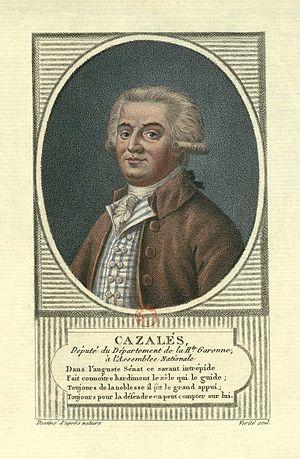
Jacques Antoine Marie de Cazalès, (1758-1805), Député de la noblesse de Haute-Garonne aux Etats-Généraux.
Jacques Antoine Marie de Cazalès, né 1ᵉʳ février 1758 à Grenade et mort le 25 octobre 1805 à En Galin, près de Mauvezin, est un homme politique français, qui fut député de la noblesse des pays de Gaure, Verdun, bailliage de Rivière-Verdun aux États généraux de 1789.